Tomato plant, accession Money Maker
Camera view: tilt-top (135 deg); turntable rotation: 150 degrees
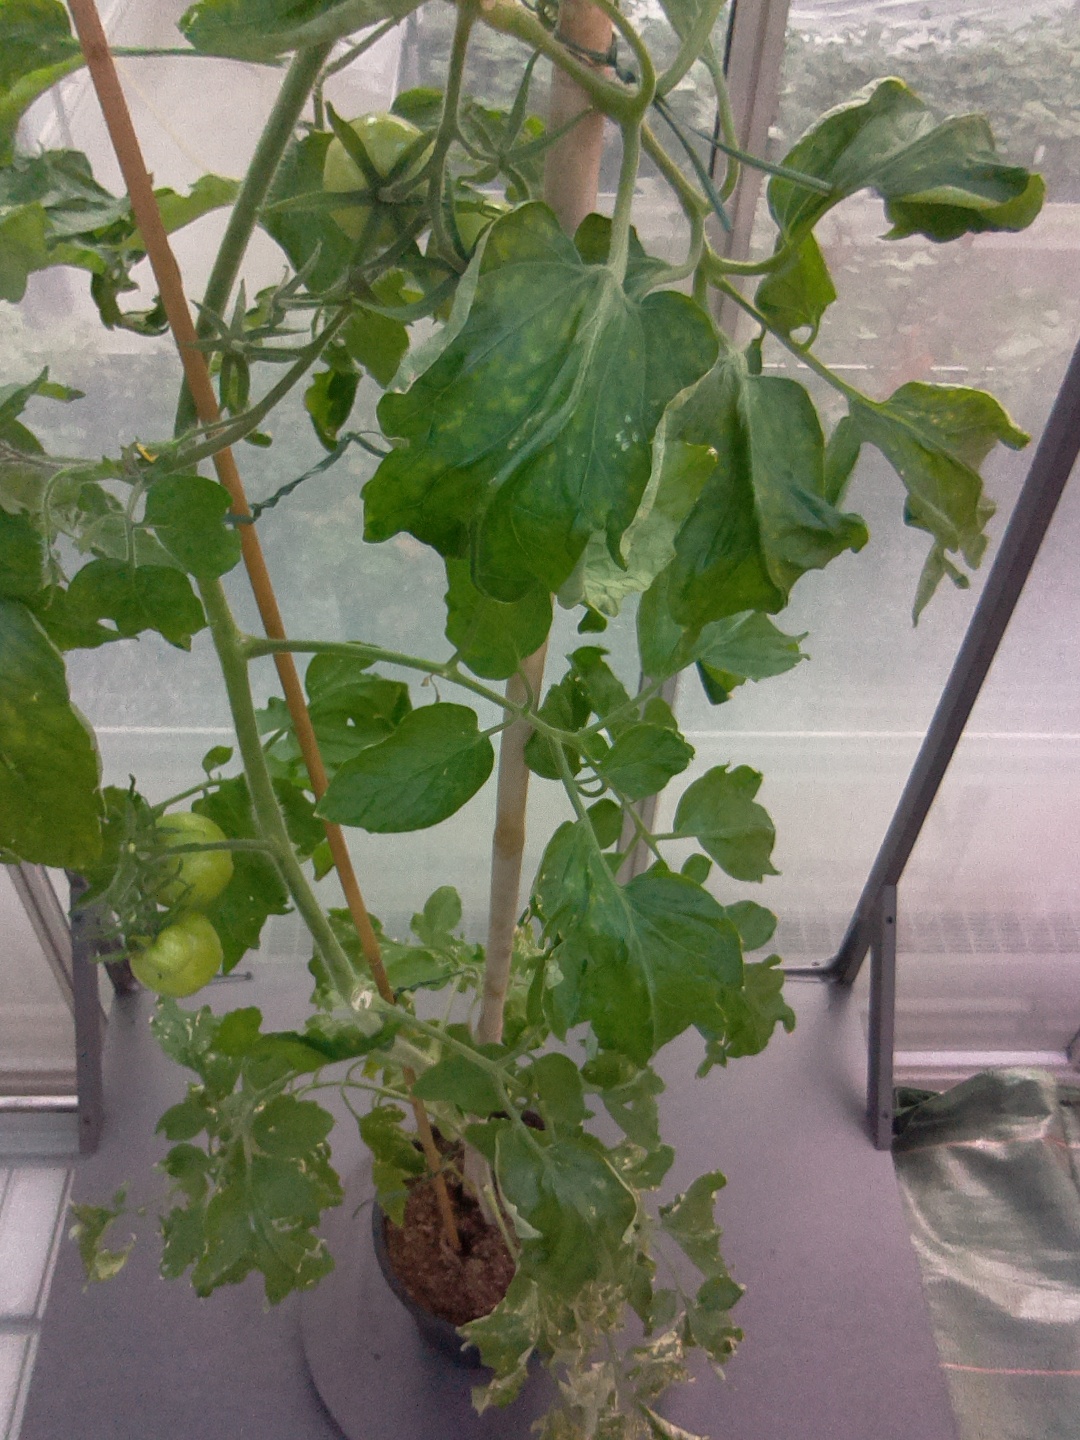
BBCH growth stage 73: 30%-40% of final fruit size